John Mulaney: Kid Gorgeous at Radio City

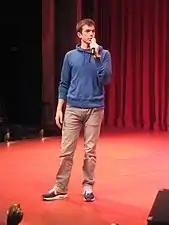

John Mulaney rose to prominence in 2008, when he performed at the Bonnaroo Music Festival and earned a position on the writing team of Saturday Night Live. Prior to his distribution deal with Netflix, Mulaney released two stand-up comedy albums through Comedy Central Records: "The Top Part" in 2009 and "New In Town" in 2012.